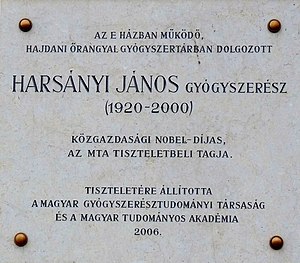
John Harsanyi
Mindeplade over (János Harsányi)
John Charles Harsanyi var en ungarsk-amerikansk økonom. Han er bedst kendt for sine bidrag til studiet af spilteori og anvendelsen heraf i økonomiske sammenhænge, og især for at udvikle en meget innovativ analyse af spil med ufuldkommen information, såkaldte Bayesianske spil. Han har også lavet vigtige bidrag til brugen af spilteori og økonomisk ræsonnering i politisk filosofi og moralfilosofi og bidraget til studiet af udvælgelse af ligevægte. I 1994 modtog han Nobelprisen i økonomi sammen med John Forbes Nash og Reinhard Selten "for deres banebrydende analyse af ligevægte inden for spilteori."